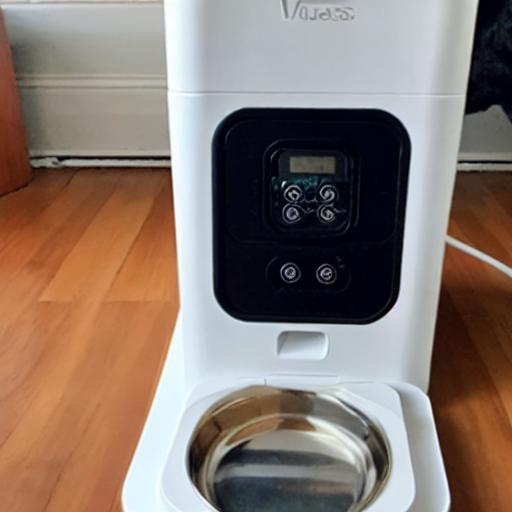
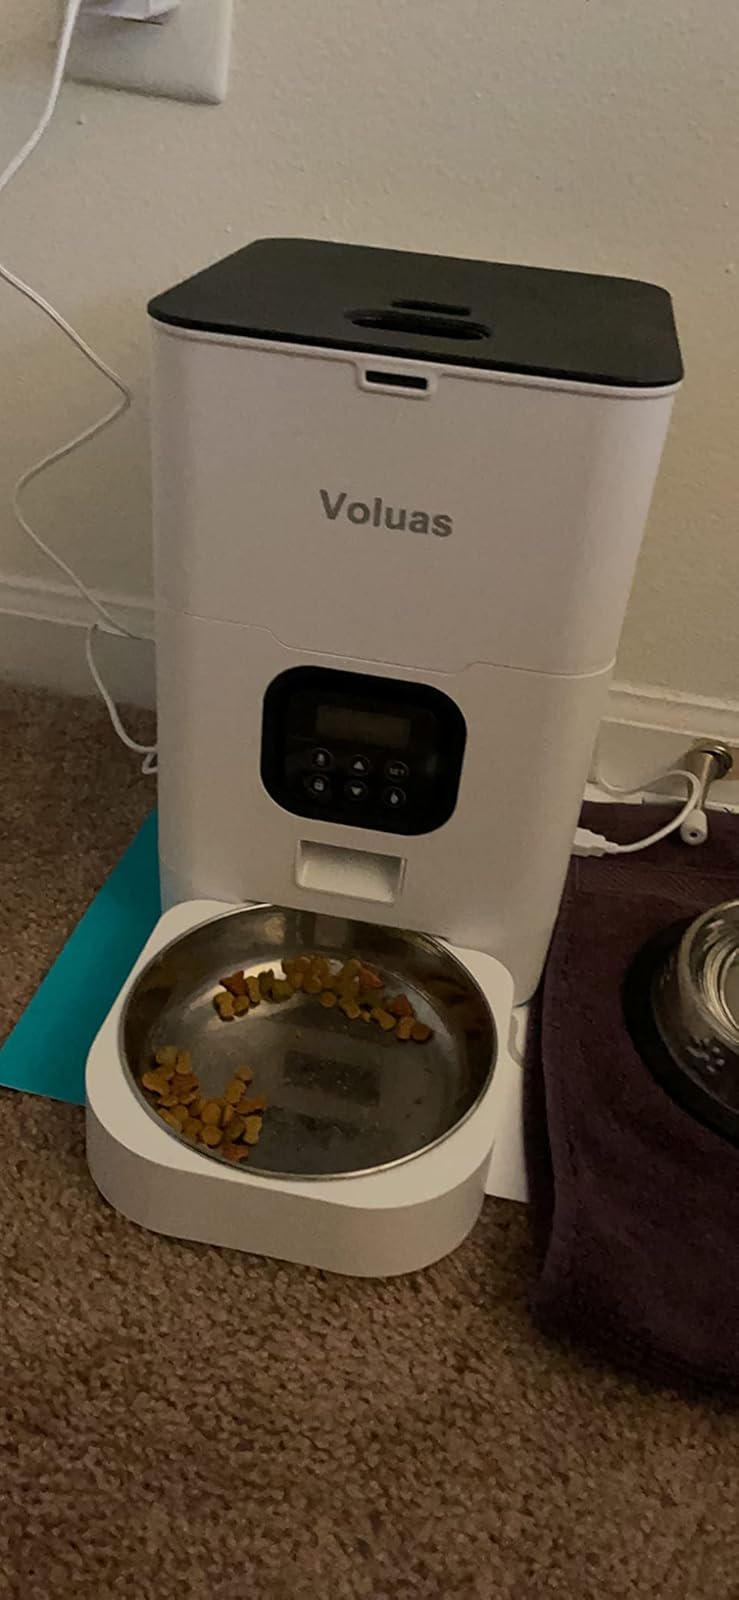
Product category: items_feeder
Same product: no